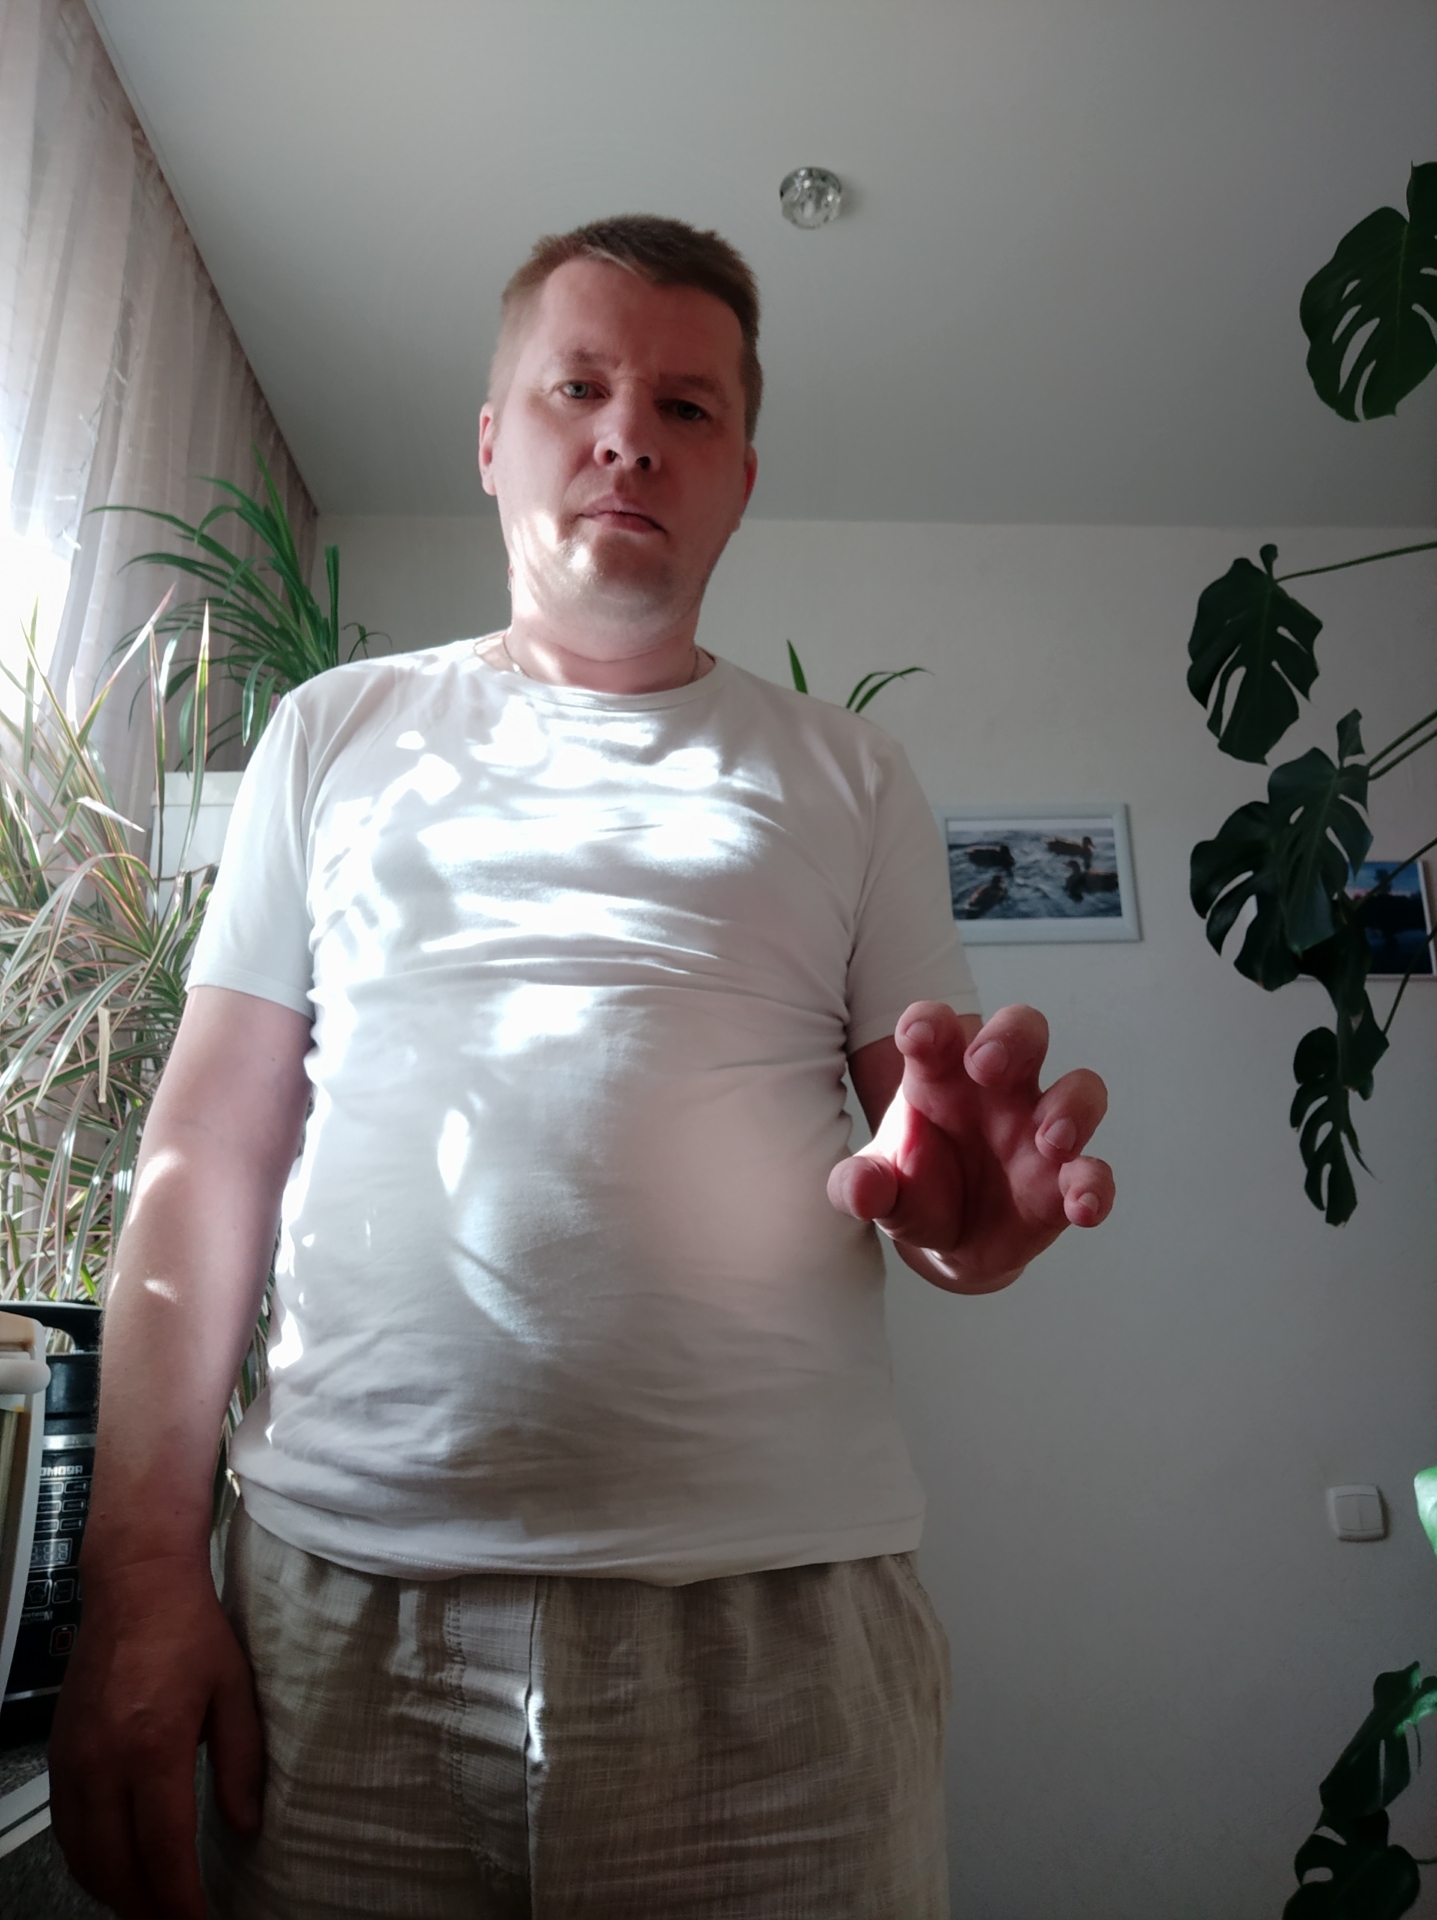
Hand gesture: grabbing